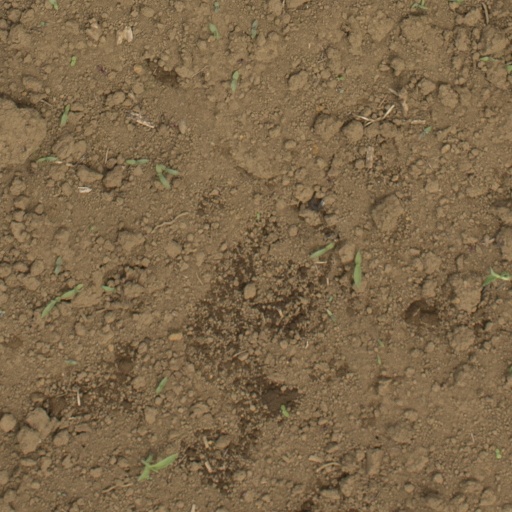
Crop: Jerusalem artichoke